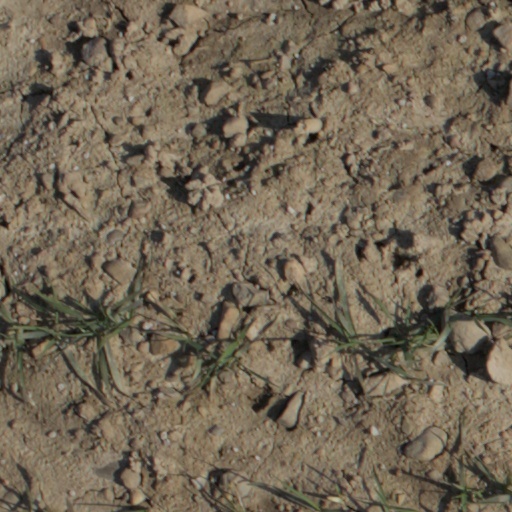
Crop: wheat